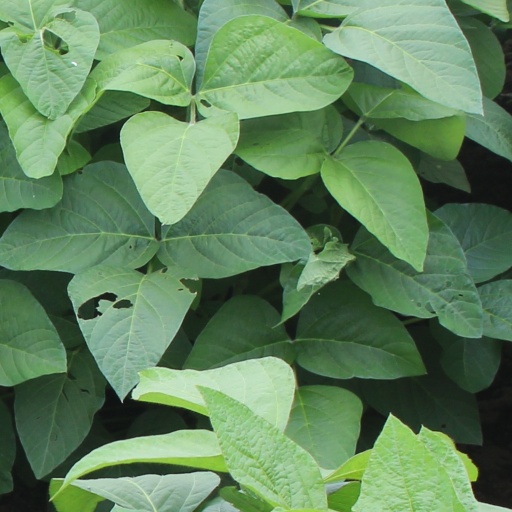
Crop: soybean